Venom (comic book)

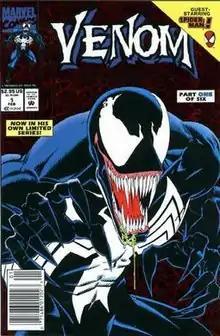
The cover of "Venom: Lethal Protector" #1, February 1993. The first Venom solo comic. Art by Mark Bagley.

Venom is the title of several American comic book series published by Marvel Comics focusing on the various heroic and villainous incarnations of the character Venom, which have usually consisted of a human host and amorphous alien being called a symbiote. The first incarnation of the character was the one created by the third and current human host to the symbiote (the first two being Spider-Man and Tel-Kar), Eddie Brock, and—since 2011—its fifth host, Flash Thompson. Beginning with "", eighteen limited series following Brock's adventures were published monthly between February 1993 and January 1998. A monthly "Venom" series began publication in 2003, following a new character, Patricia Robertson, and a clone of the original symbiote. The series concluded in 2004 after 18 issues. In 2011 another monthly series, following the adventures of Flash Thompson, was launched. The series resumed with vol. 3, vol. 4, and vol. 5 from 2016 to present.